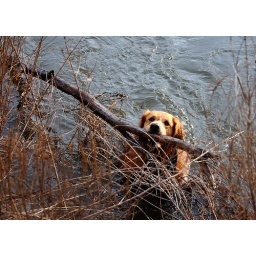
some crazy dog goin in after this huge stick(log) in freezing water . funny stuff